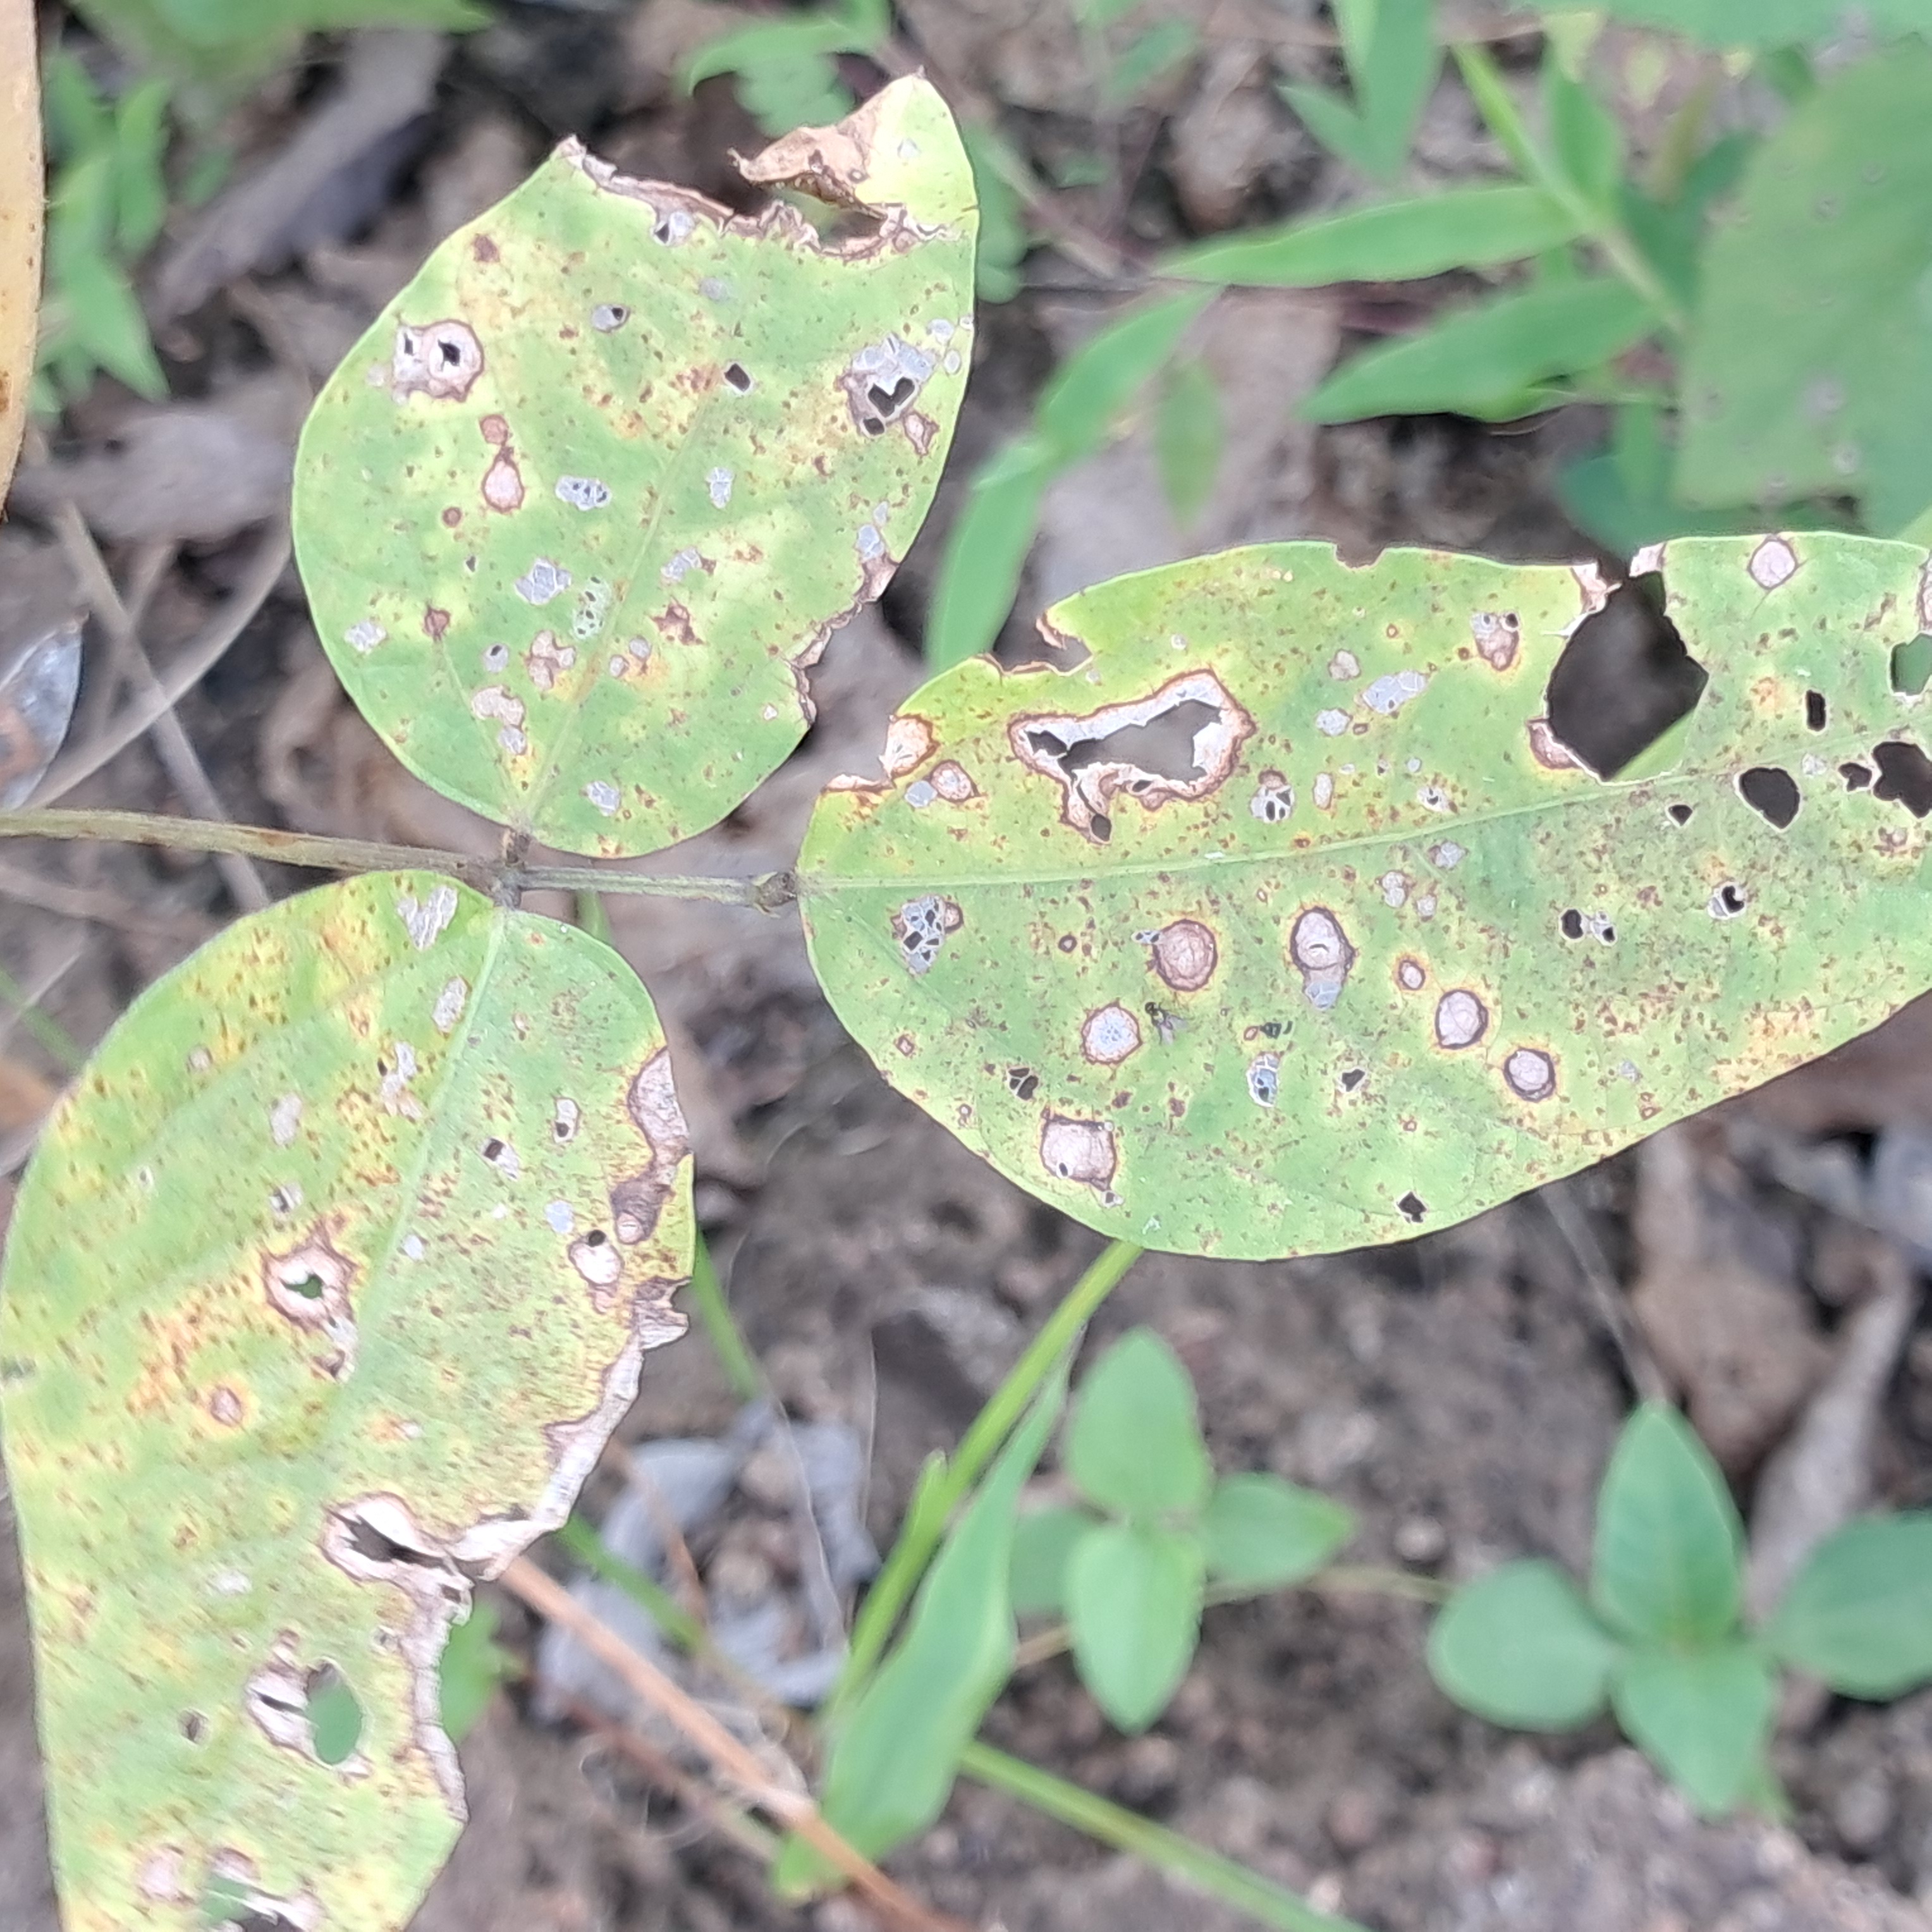
Label: Frog_Leaf_Eye